Ceratopsidae

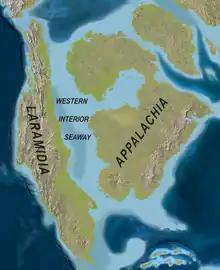
Map of North America during the Late Cretaceous

Scott D. Sampson has compared the evolution of ceratopsids to that of some mammal groups: both were rapid from a geological perspective and precipitated the simultaneous evolution of large body size, derived feeding structures, and "varied hornlike organs." The earliest ceratopsids, including members of both Centrosaurinae and Chasmosaurinae are known from the early Campanian stage, though the fossil record for early ceratopsids is poor. All but one of the named species of ceratopsid is known from Western North America, which formed the island continent of Laramidia during the Late Cretaceous, separated from the island continent of Appalachia to the east by the Western Interior Seaway. The latitudinal range of ceratopsians across Laramidia extends from Alaska to Mexico. The only named ceratopsid outside of Laramidia is "Sinoceratops", a centrosaurine from the late Campanian of China. An indeterminate tooth of a ceratopsid is known from Mississippi dating to the late Maastrichtian, a few million years prior to the close of the Cretaceous, indicating that ceratopsids dispersed into eastern North America corresponding to the closure of the Western Interior Seaway at the end of the Cretaceous.